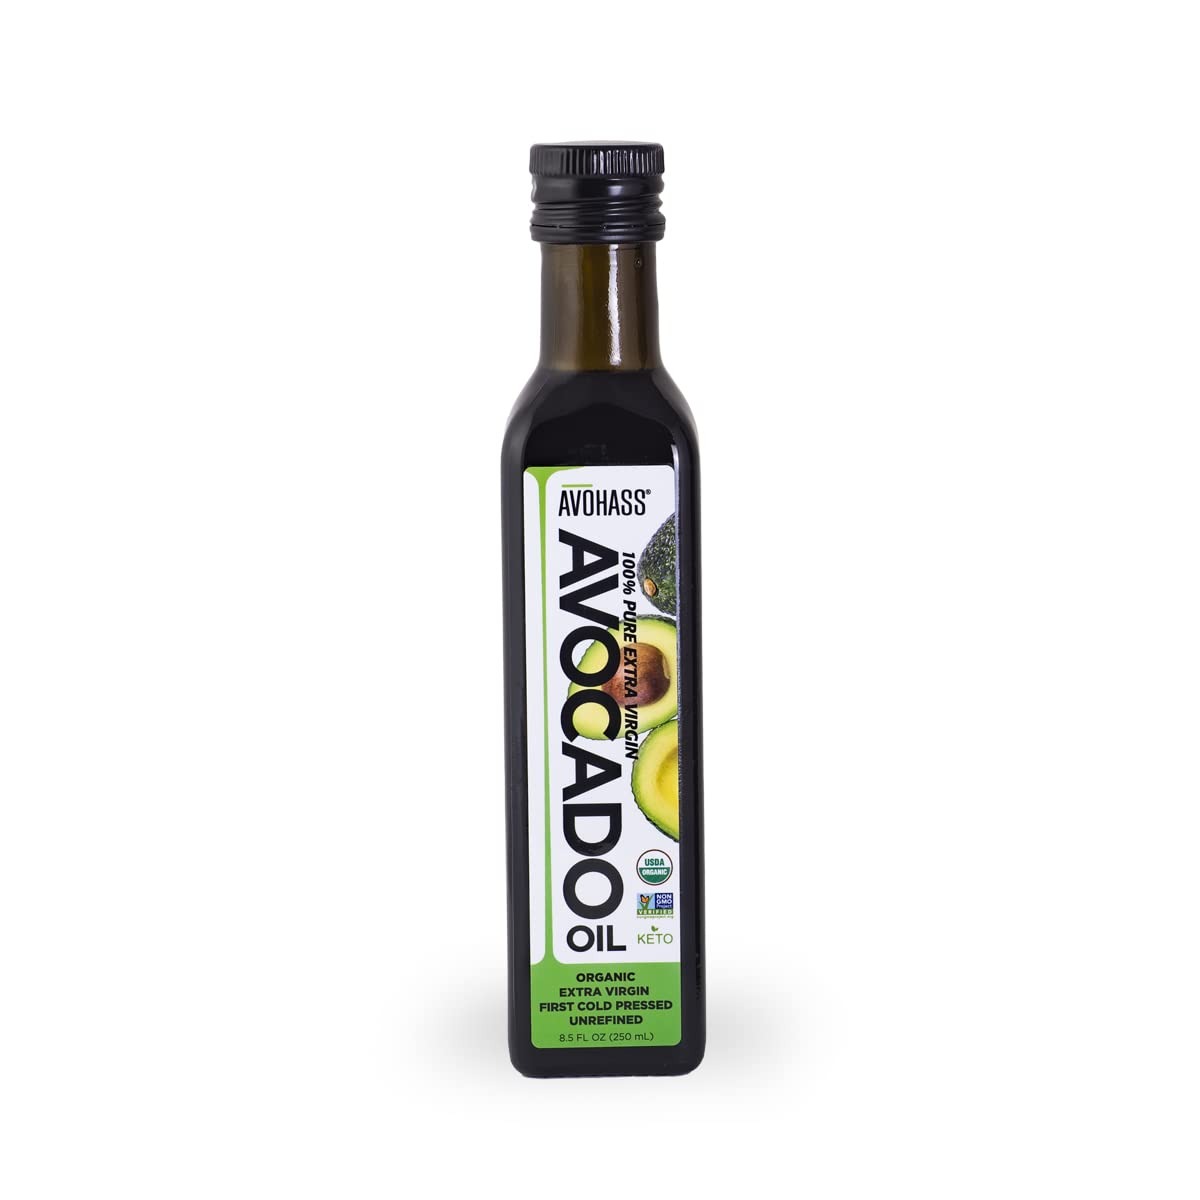
Item Name: Avohass Mexico USDA Organic Certified Extra Virgin Avocado Oil 8.5 fl oz Bottle
Bullet Point 1: USDA ORGANIC CERTIFIED, USDA CERTIFIED AVOCADOS, EXTRA VIRGIN, FIRST COLD PRESSED, UNREFINED: Avohass USDA Organic Certified Extra Virgin Avocado Oil is made premium Grade A USDA Organic Certified avocados, perfectly ripe and first cold pressed for high quality rich flavor. Avohass is vibrant green in color with a slightly nutty, rich, buttery avocado flavor. Avohass is USDA Organic Certified.
Bullet Point 2: MINIMAL PROCESSING: Avohass USDA Organic Certified Extra Virgin quality avocado oil implies that only premium, unbruised, perfectly ripe USDA Organic Certified fruit can be used. No heat, no chemicals and no solvents used, producing a raw, living avocado oil loaded with vitamins and minerals producing nutrient dense oil. Extra Virgin is always “Unrefined” and “First Cold Pressed”.
Bullet Point 3: NON GMO PROJECT VERIFIED: Avohass USDA Organic Certified Extra Virgin Avocado Oil is Non GMO and more, Keto approved, Paleo, Whole 30 and Vegan compliant and naturally gluten free, dairy free, cholesterol free, soy free, sugar free, and packed with heart healthy high monounsaturated fats.
Bullet Point 4: HIGH SMOKE POINT: Avohass USDA Organic Certified Extra Virgin Avocado Oil 400F smoke point makes it ideal for all your high heat cooking like sautéing, stir-fry, and roasting and is also rich in flavor, which makes the perfect vinaigrette, salad dressings, dips, sauces and marinades. ”From Drizzle To Sizzle”
Product Description: Avohass Mexico USDA Organic Certified Extra Virgin Avocado Oil 8.5 oz Bottle
Value: 8.5
Unit: Fl Oz

Price: 21.99